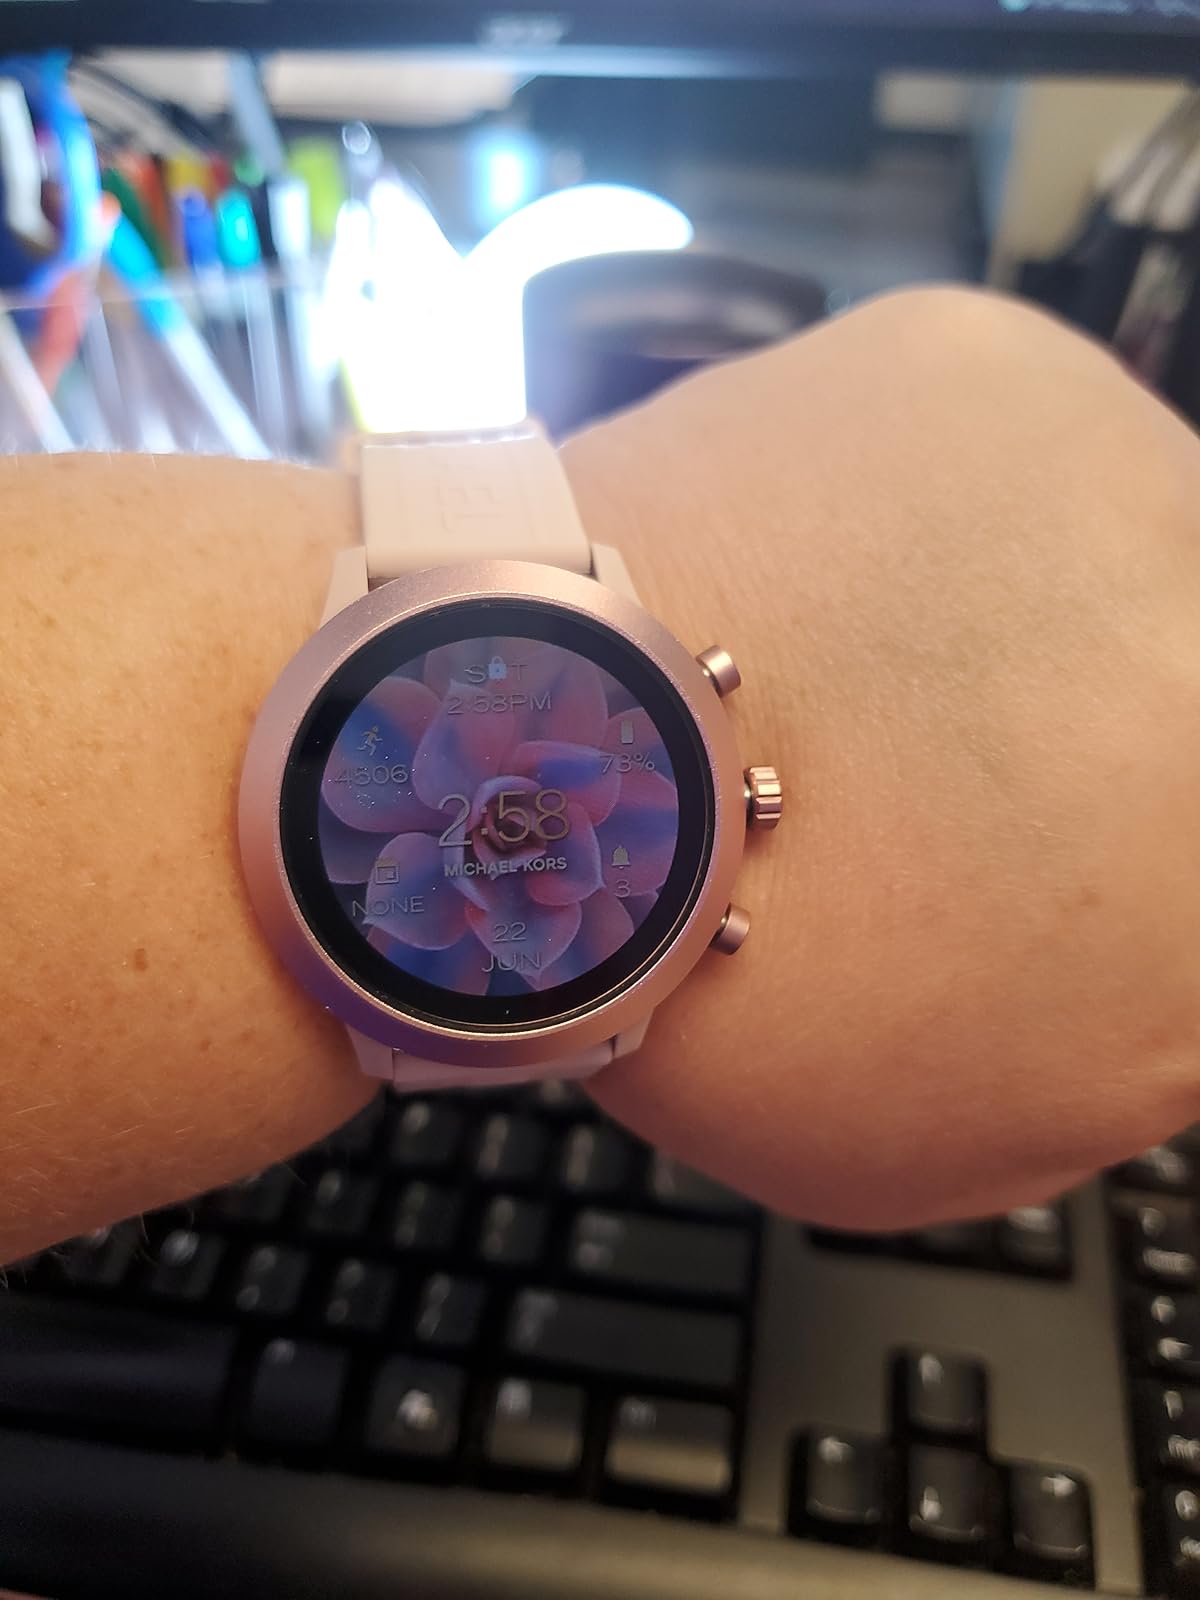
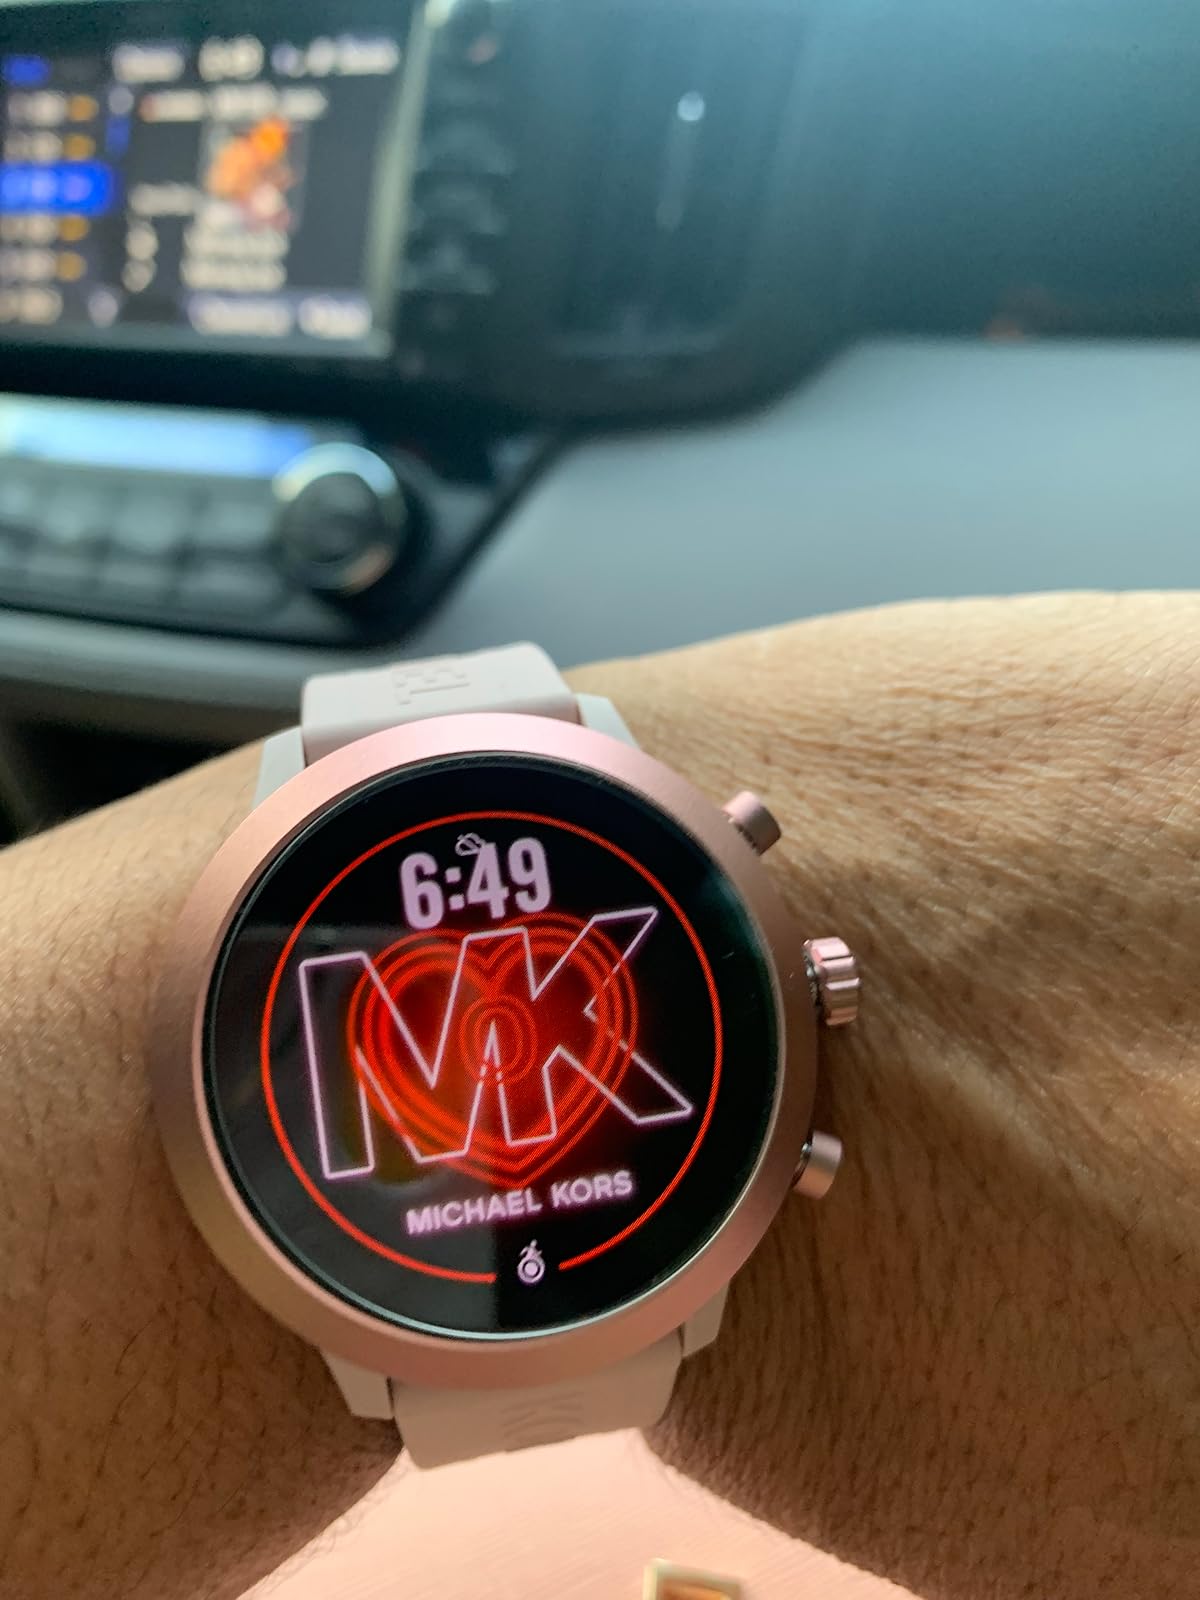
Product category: smartwatch
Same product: yes